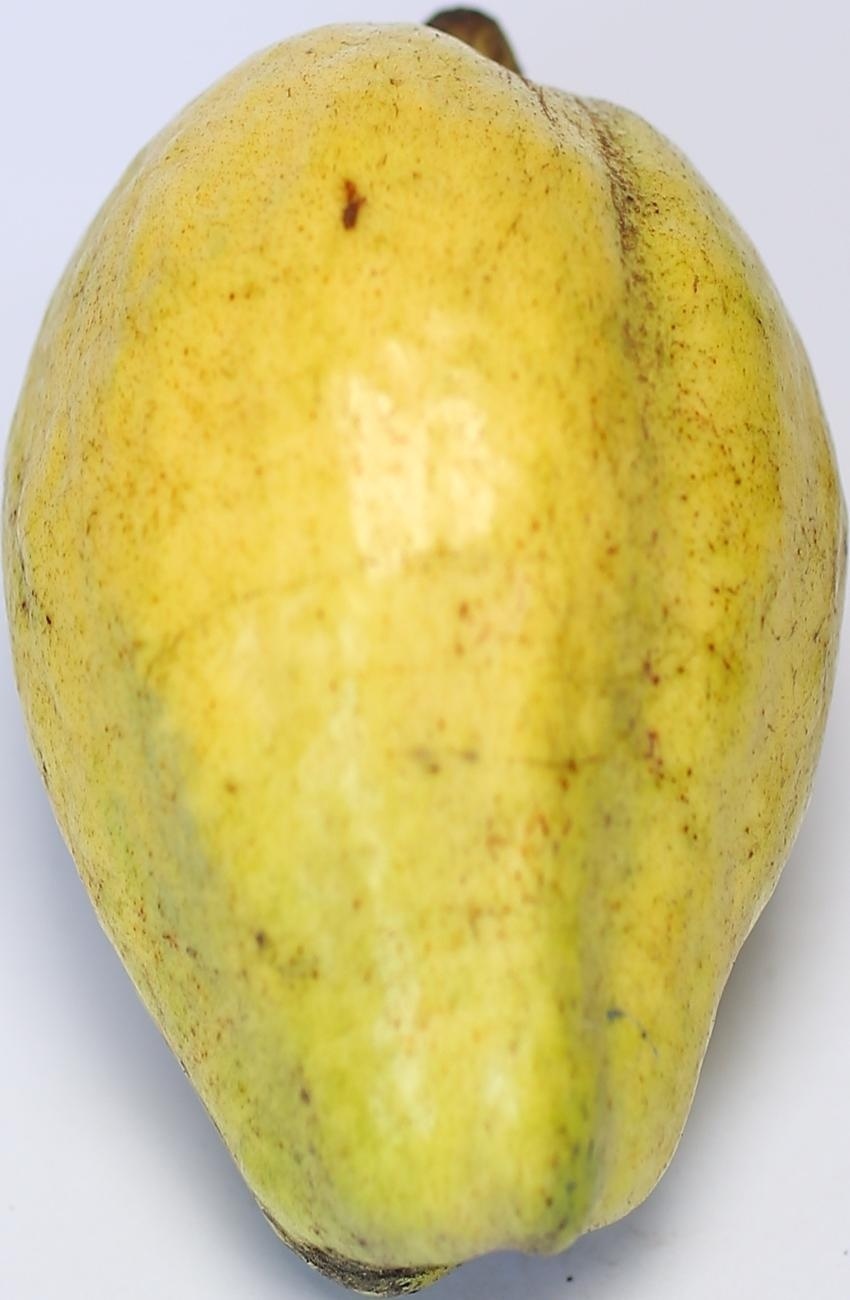
Maturity: mature-green
Variety: thadhrami